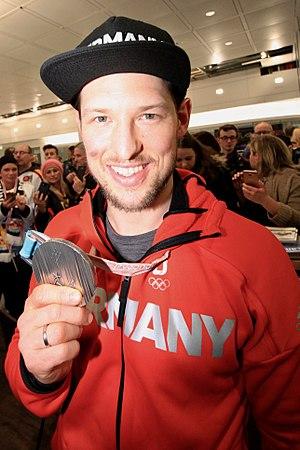
Patrick Hager est un joueur professionnel allemand de hockey sur glace. Il évolue au poste d'ailier droit.